Çayırbaşı Stadium

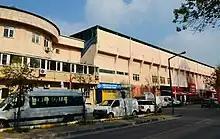
Main building of Çayırbaşı Stadium.

Çayırbaşı Stadium is a football stadium at Çayırbaşı neighborhood of Sarıyer district in Istanbul Province, Turkey owned and run by the Municipality of Sarıyer. Built in 2002, it has a seating capacity for 5,000 spectators. The ground is artificial turf.